Cantonal Rebellion

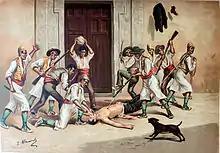
The murder of , the mayor of Alcoi, during the Petroleum Revolution

On 12 July 1873, intransigent federalists in Cartagena seized control of the and proclaimed the establishment of an autonomous Canton of Cartagena. They established a new Cantonal government, which concerned itself with the defense of Cartagena, under the leadership of and Roque Barcia, two members of the city's lower-middle class. They also seized the warships docked in the port of Cartagena, which together represented the majority of the Spanish Navy. These Cantonalists aimed to accelerate political reforms and establish a new federal republic from the bottom-up, based on the model of the cantons of Switzerland. They published their political programme in the newspaper "El Cantón Murciano", which notably lacked any programme for social reform beyond political questions.